Rhiannan Iffland

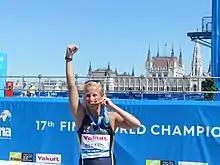
Iffland after winning the gold medal at the 2017 World Aquatic Championships, Budapest

Rhiannan Iffland (born 9 September 1991) is an Australian high diver. She is a seven-time consecutive Red Bull Cliff Diving World Series champion (2016–2019, 2021–2023). She won her first championship in 2016 as a wildcard entrant in her debut year, the first-ever rookie to do so.